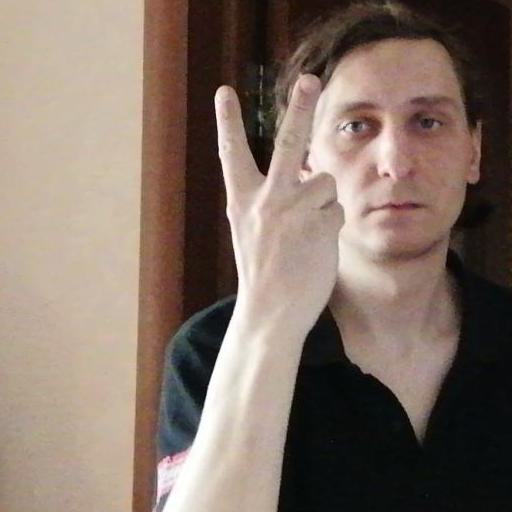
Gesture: peace_inverted